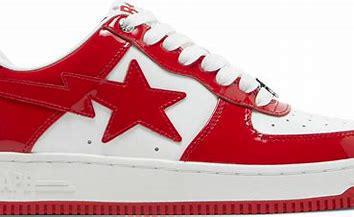
Brand: BAPE
Model: Bapesta